Henriette-Julie de Murat

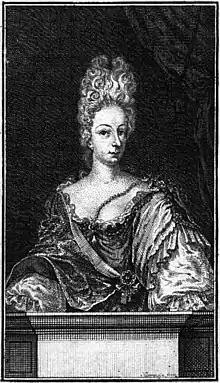
Engraved portrait, 1699

Henriette-Julie de Murat (1668 in Paris – 9 September 1716 in Château de la Buzardière) was an aristocratic French writer of the late 17th century, associated with the Baroque "Précieuses" movement, and one of the leading members of the French Salons who created the fairy tale genre. She was considered to be part of "les conteuses".